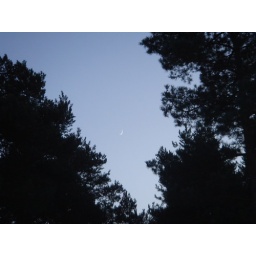
The moon framed by pine trees in the winter twilight